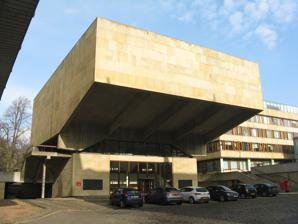
Building: Gordon Aikman Lecture Theatre
Country: United Kingdom
Year built: 1970
Gordon Aikman Lecture Theatre Full name Gordon Aikman Lecture Theatre Former names George Square Theatre Address 32 George Square Location Edinburgh , Scotland, UK Coordinates 55°56′34″N 3°11′18″W / 55.9429°N 3.1882°W / 55.9429; -3.1882 Owner University of Edinburgh Type Theatre Capacity 481 Construction Opened 1970 Architect Robert Matthew, Johnson-Marshall and Partners Structural engineer Blyth & Blyth The Gordon Aikman Lecture Theatre is a category B listed performing arts and lecture theatre located in the historic George Square in Edinburgh . Primarily operated as a lecture theatre for the University of Edinburgh , it is also used for general theatre performances, as well as being a designated Edinburgh Fringe Festival venue. In 2018 the University changed the name of the theatre - previously known as George Square Theatre - in memory of Gordon Aikman , a graduate of the University's Business School who raised more than £500,000 for research funding into motor neurone disease . Construction of the Modernist style theatre was completed in 1970, and opened to the general public the same year. Its seating capacity of 481 makes it the University's largest lecture facility, and an asset to the busy Edinburgh Festival Fringe . Since 2011, and while a venue for the Fringe, the theatre was under the branding of Assembly Group , an events promotion company responsible for the operation of Edinburgh's main Fringe venues, which had moved from their original base at George Street in the city. Subsequently, during the Festival the theatre was branded Assembly George Square Theatre. The theatre's location has allowed its use and popularity to increase, being situated near the Quartermile district development in the grounds of the old Edinburgh Royal Infirmary, along with the building and development of new University of Edinburgh facilities. The theatre can also be seen and accessed from The Meadows , a large park popular with tourists and students. Due to the building's striking stand-alone appearance, it has been a popular location for filming and productions, with the facade often changed to suit different purposes. References